Sierra de Villuercas

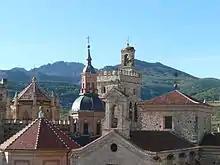
The main mountains of the range rising behind the Santa María de Guadalupe monastery

Sierra de Villuercas or Sierra de las Villuercas, also known as Sierra de Guadalupe after nearby Guadalupe town, is a mountain range in the greater Montes de Toledo range, Spain. It is located in province of Cáceres, autonomous community of Extremadura.